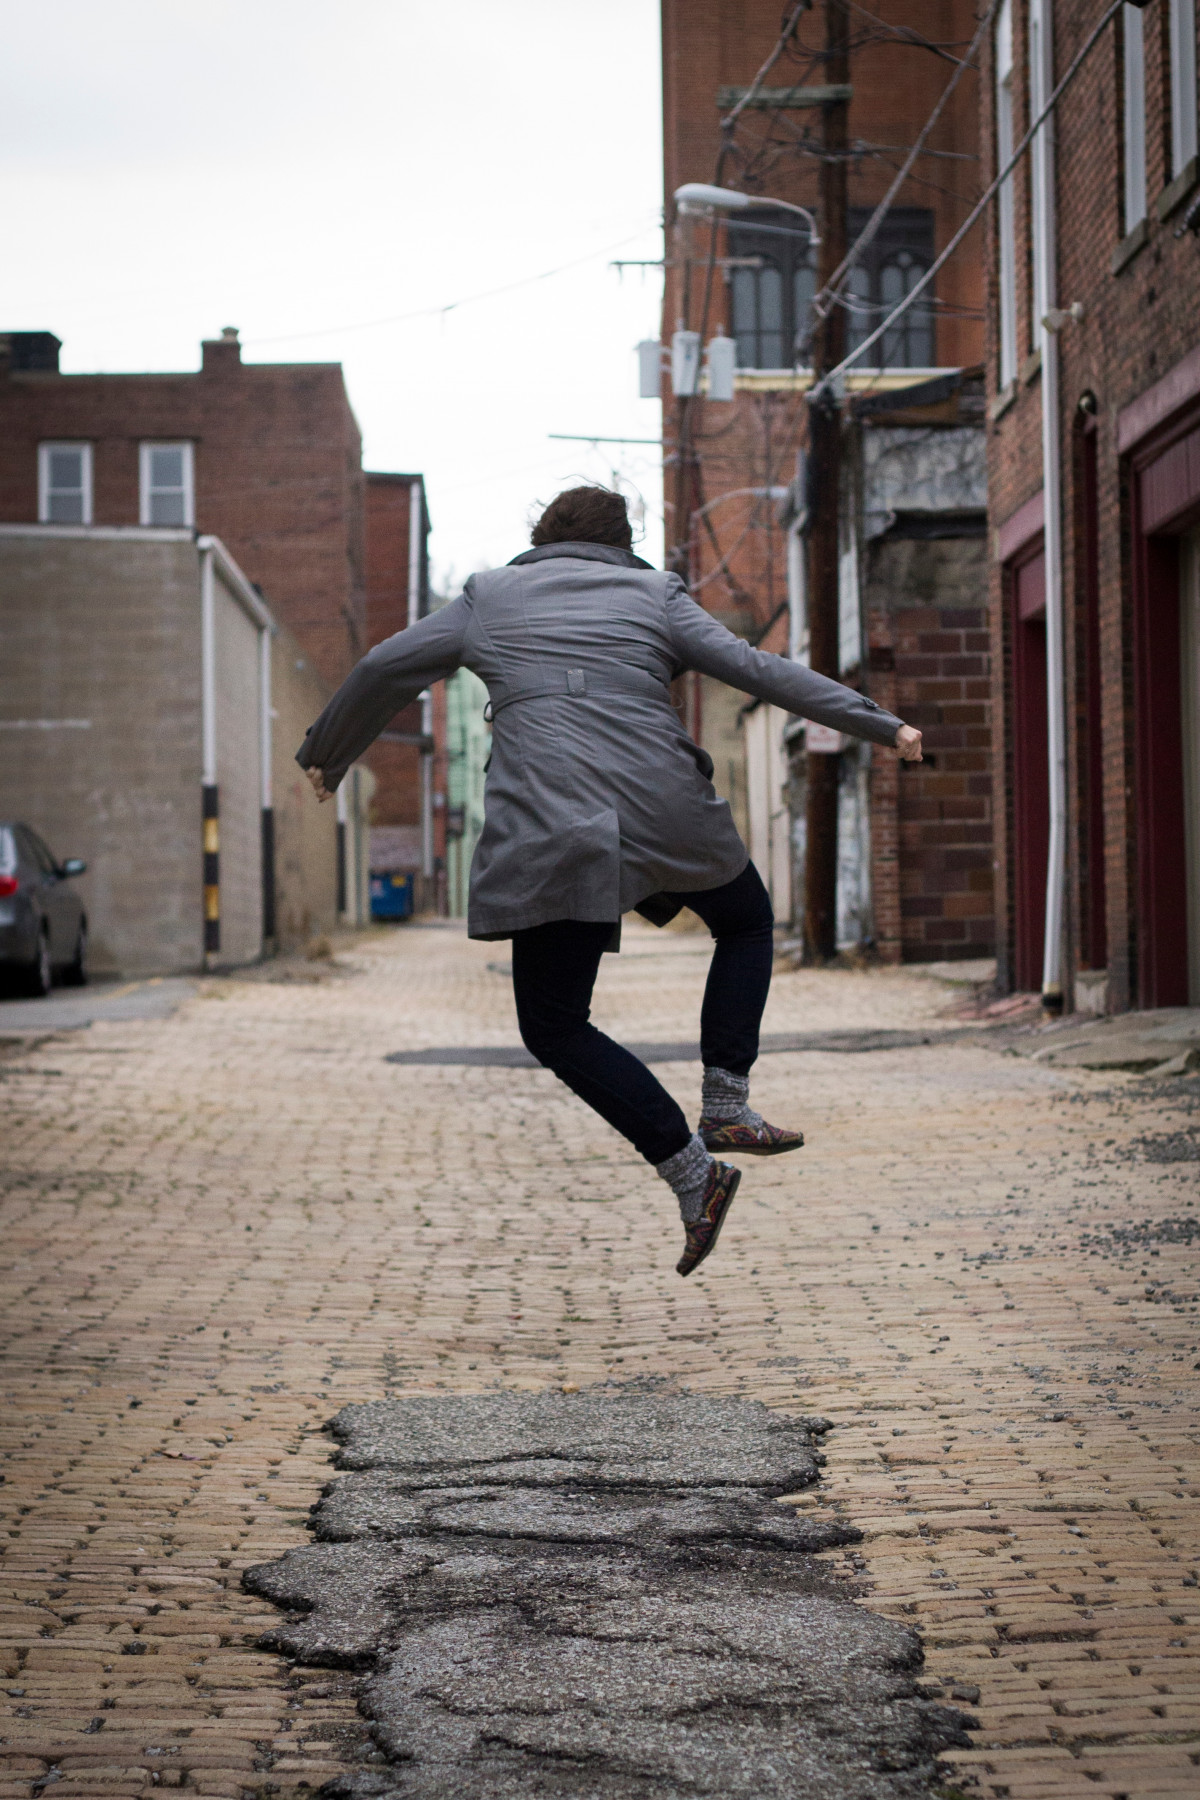
Tags: street, black, sports, infrastructure, footwear, physical exercise